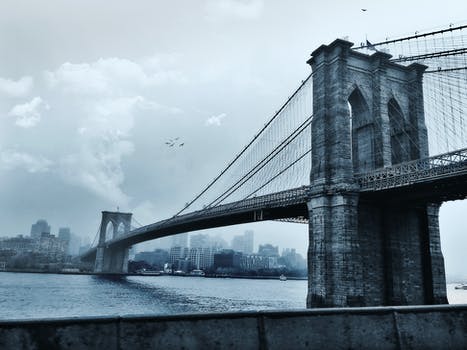
Label: No Watermark